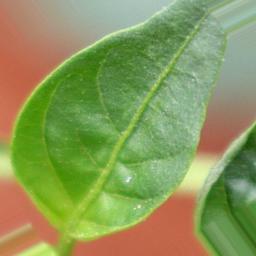
Label: healthy